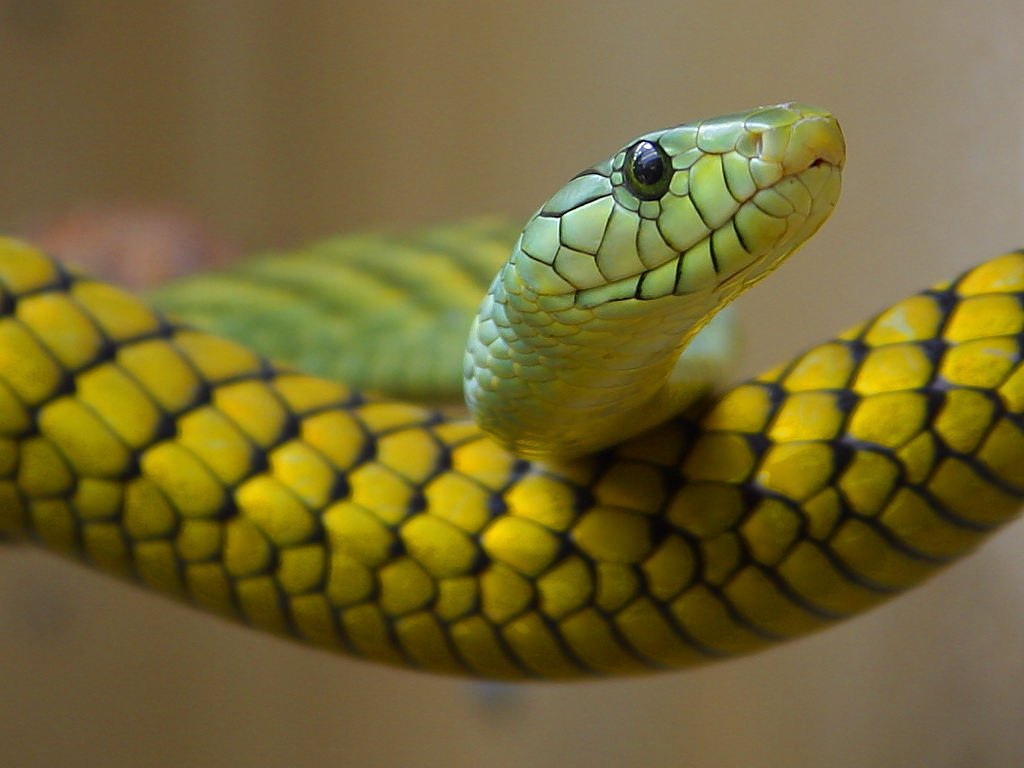
green, reptile, yellow, close, fauna, close up, toxic, snake, vertebrate, serpent, macro photography, elapidae, mamba, colubridae, scaled reptile, hognose snake, western green mamba